Modular connector

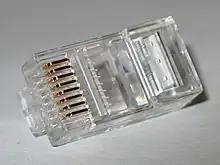
An 8P8C modular plug not yet crimped onto a cable

Modular plugs are described by the maximum number of physical contact positions and the actual number of contacts installed in these positions. The 6P2C, 6P4C, and 6P6C modular connectors are probably best known for their use as RJ11, RJ14, and RJ25 non-powered registered jacks, respectively (and 6P4C and 6P6C for powered RJ11 and RJ14, power being delivered on the outer pairs). These interfaces use the same six-position modular connector body but have different numbers of pins installed.